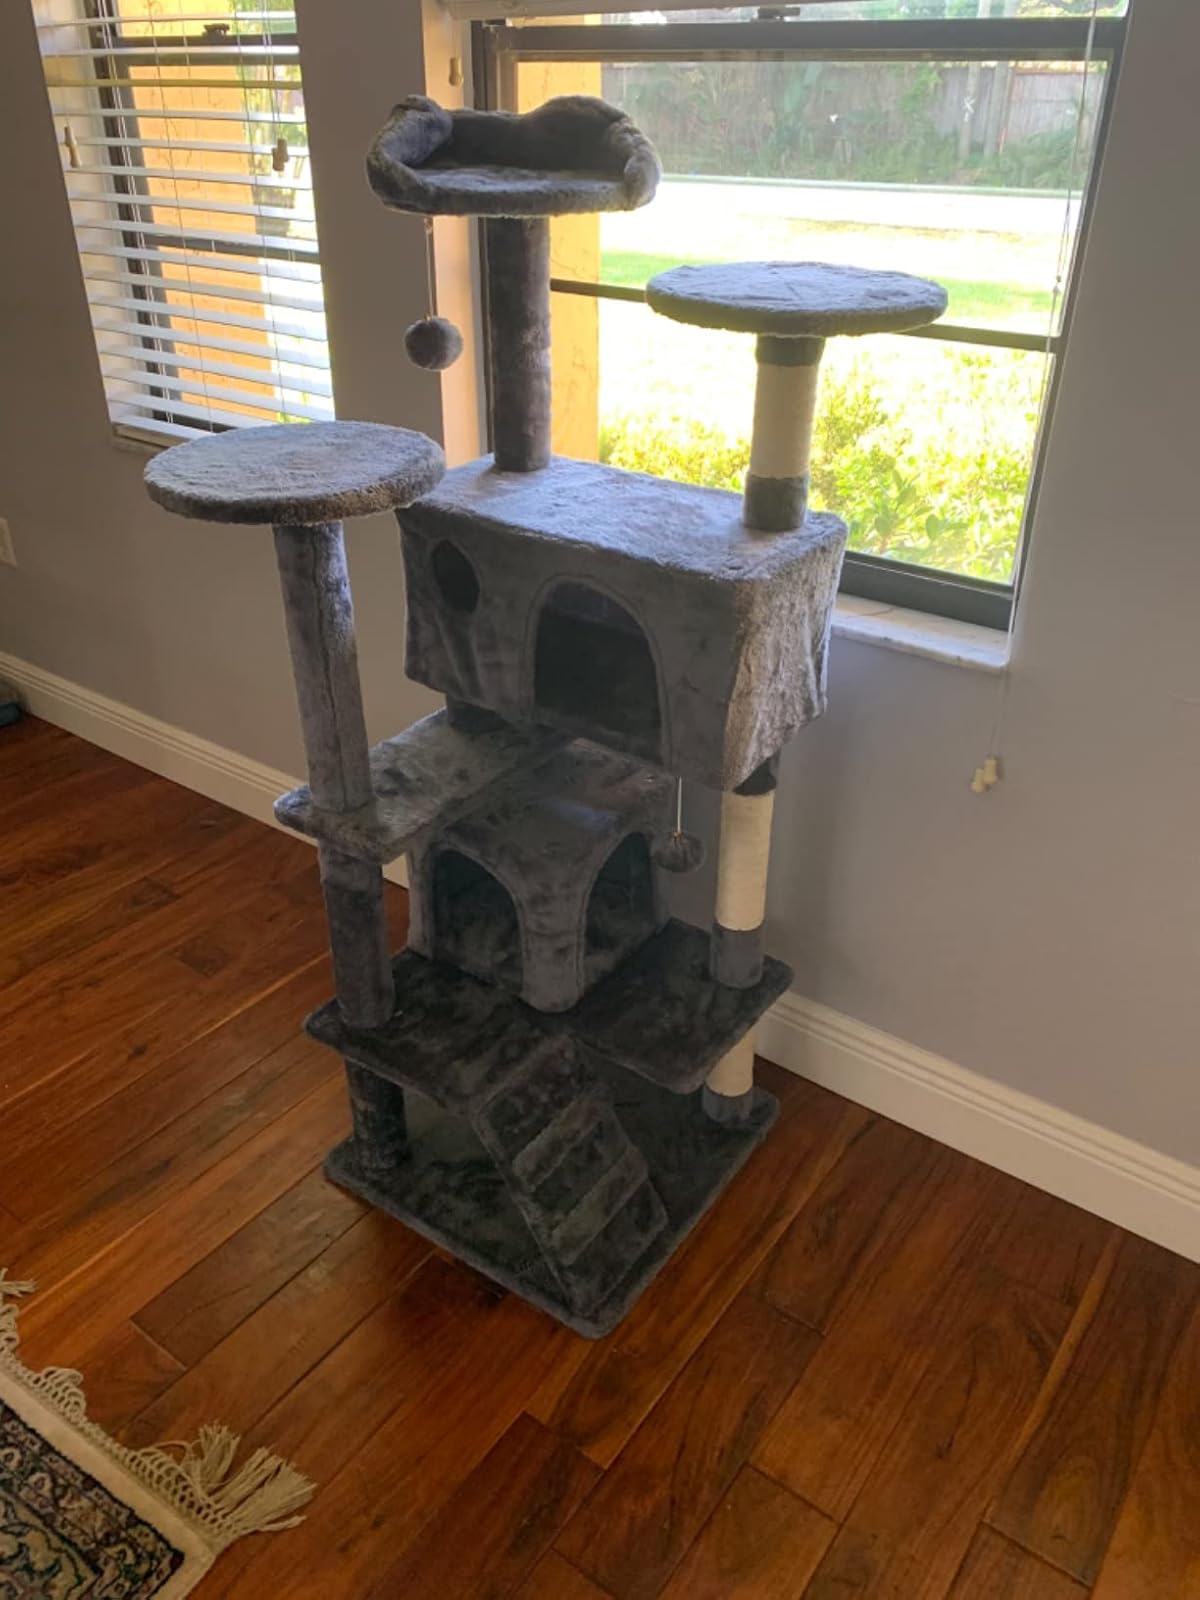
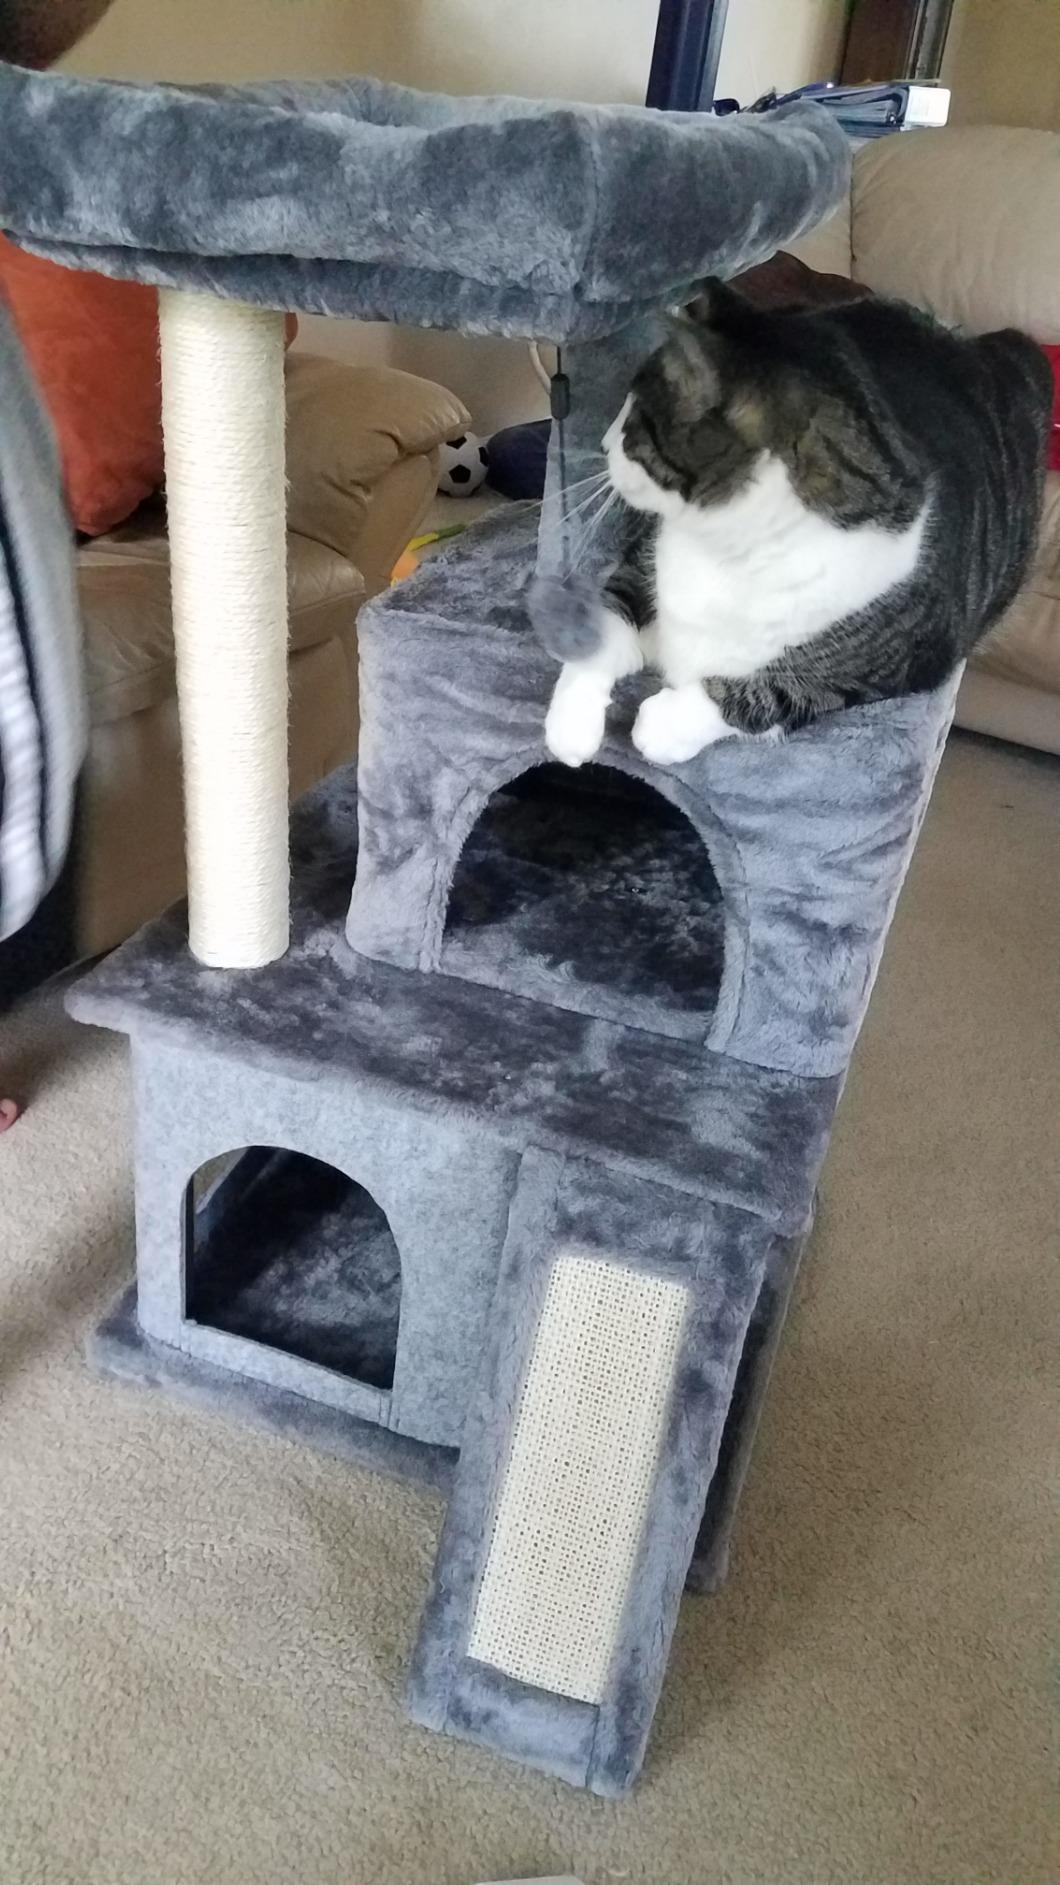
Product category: items_cat tree
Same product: no